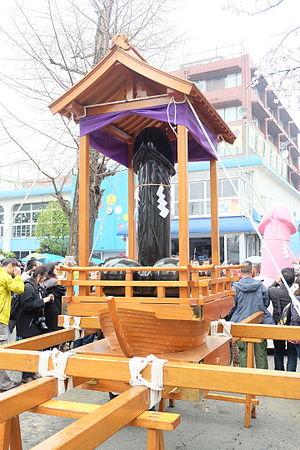
Le Kanamara matsuri est une fête annuelle shinto de la fertilité, qui a lieu à Kawasaki au Japon chaque printemps depuis 1977 après avoir été interdit plusieurs décennies. La festivité majeure se déroule le premier dimanche d'avril. Le thème central est le pénis — qu'il est ici préférable d'appeler phallus de par la dimension symbolique de ce rituel —, reproduit partout en image, sucre d'orge, légumes sculptés, décorations.
Ithyphallique est un adjectif qui désigne celui qui a un phallus. Ce terme s'applique surtout en ce qui concerne des représentations, le plus souvent de façon symbolique.